Chongqing Negotiations

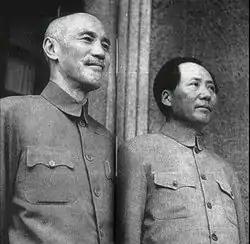
Chiang Kai-shek and Mao Zedong in Chongqing, 1945

The Chongqing Negotiations were a series of negotiations between the Kuomintang-ruled Nationalist government and the Chinese Communist Party (CCP) from 29 August to 10 October 1945, held in Chongqing, China. The negotiations were highlighted by the final meeting between the leaders of both parties, Chiang Kai-shek and Mao Zedong, which was the first time they had met in 20 years. Most of the negotiations were undertaken by Wang Shijie and Zhou Enlai, representatives of the Nationalist government and CCP, respectively. The negotiations lasted for 43 days, and came to a conclusion after both parties signed the Double Tenth Agreement.